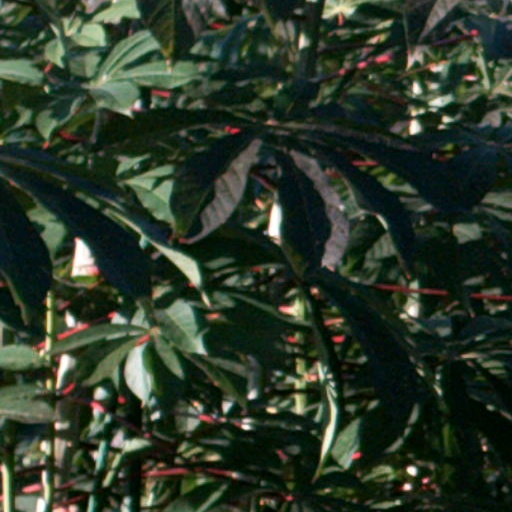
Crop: cassava